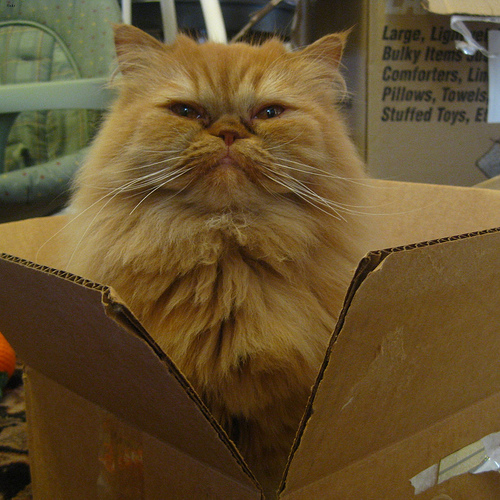
Animal: cat
Breed: Persian